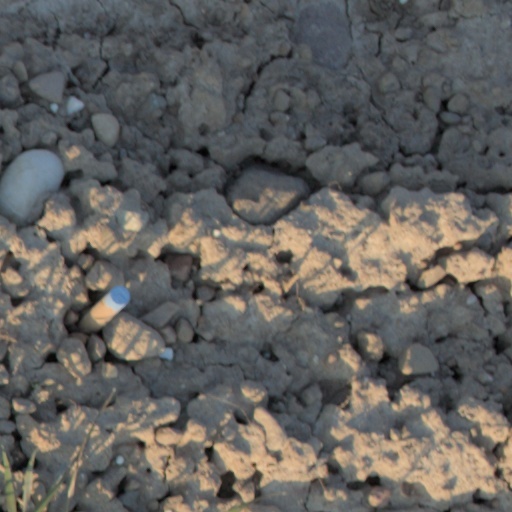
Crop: wheat